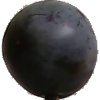
Label: Plum 3